White House

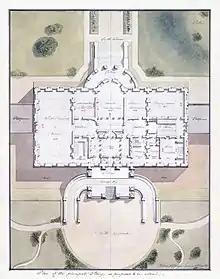
The principal story plan for the White House by Benjamin Henry Latrobe in 1807

The main entrance is located on the north façade under a porte cochere with Ionic columns. The ground floor is hidden by a raised carriage ramp and parapet. The central three bays are situated behind a prostyle portico that was added . The windows of the four bays flanking the portico, at first-floor level, have alternating pointed and segmented pediments, while the second-floor pediments are flat. A lunette fanlight and a sculpted floral festoon surmount the entrance. The roofline is hidden by a balustraded parapet.